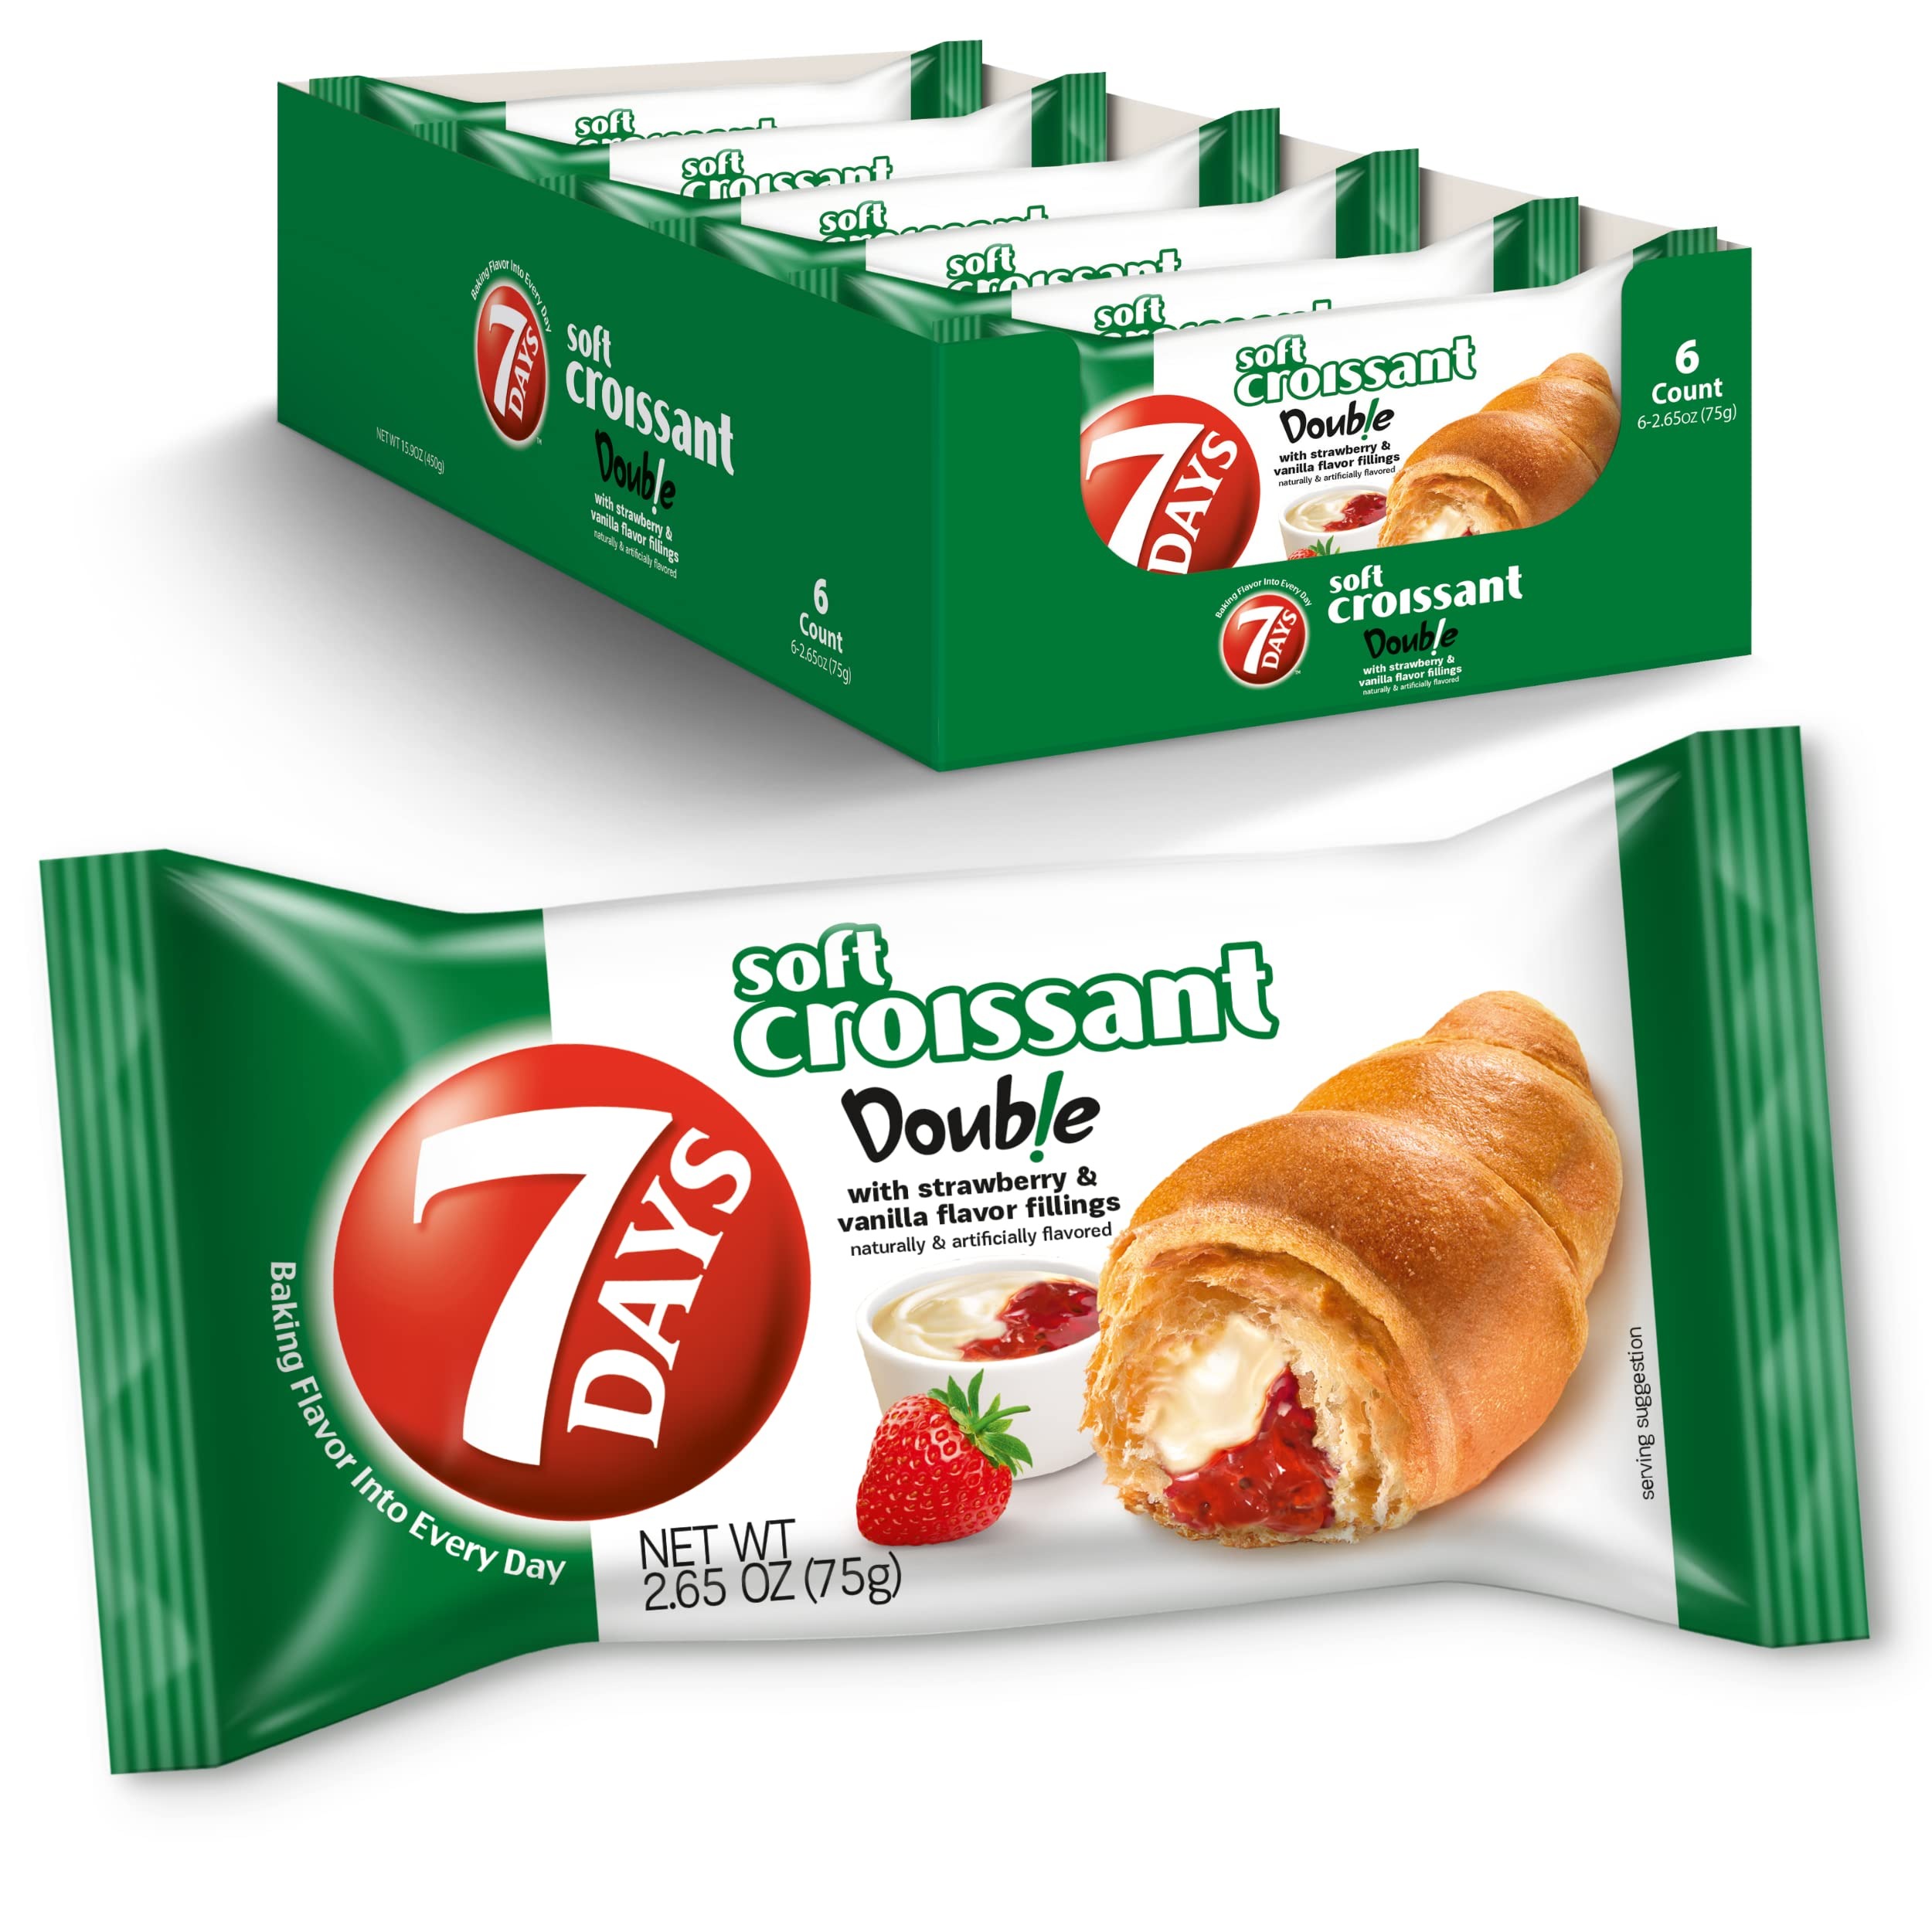
Item Name: 7Days Soft Croissant, Strawberry & Vanilla Croissant, Breakfast Pastry, Individually Wrapped On The Go Snack, Non-GMO, 2.65 Ounce (Pack of 6)
Bullet Point 1: WHAT'S INCLUDED: 6 individually wrapped strawberry and vanilla croissants.
Bullet Point 2: ANY OCCASION: ideal for a quick breakfast to enjoy with coffee or in the afternoon for an on the go snack. Also great for catering, school lunches, office snacks, parties, and game days.
Bullet Point 3: CONVENIENT: individually wrapped, ready to eat. Perfect on the go snack for busy lifestyles.
Bullet Point 4: LONG SHELF LIFE: great for the snack pantry.
Bullet Point 5: GMO FREE: 7Days does not use genetically modified organisms.
Value: 15.9
Unit: Ounce

Price: 14.99